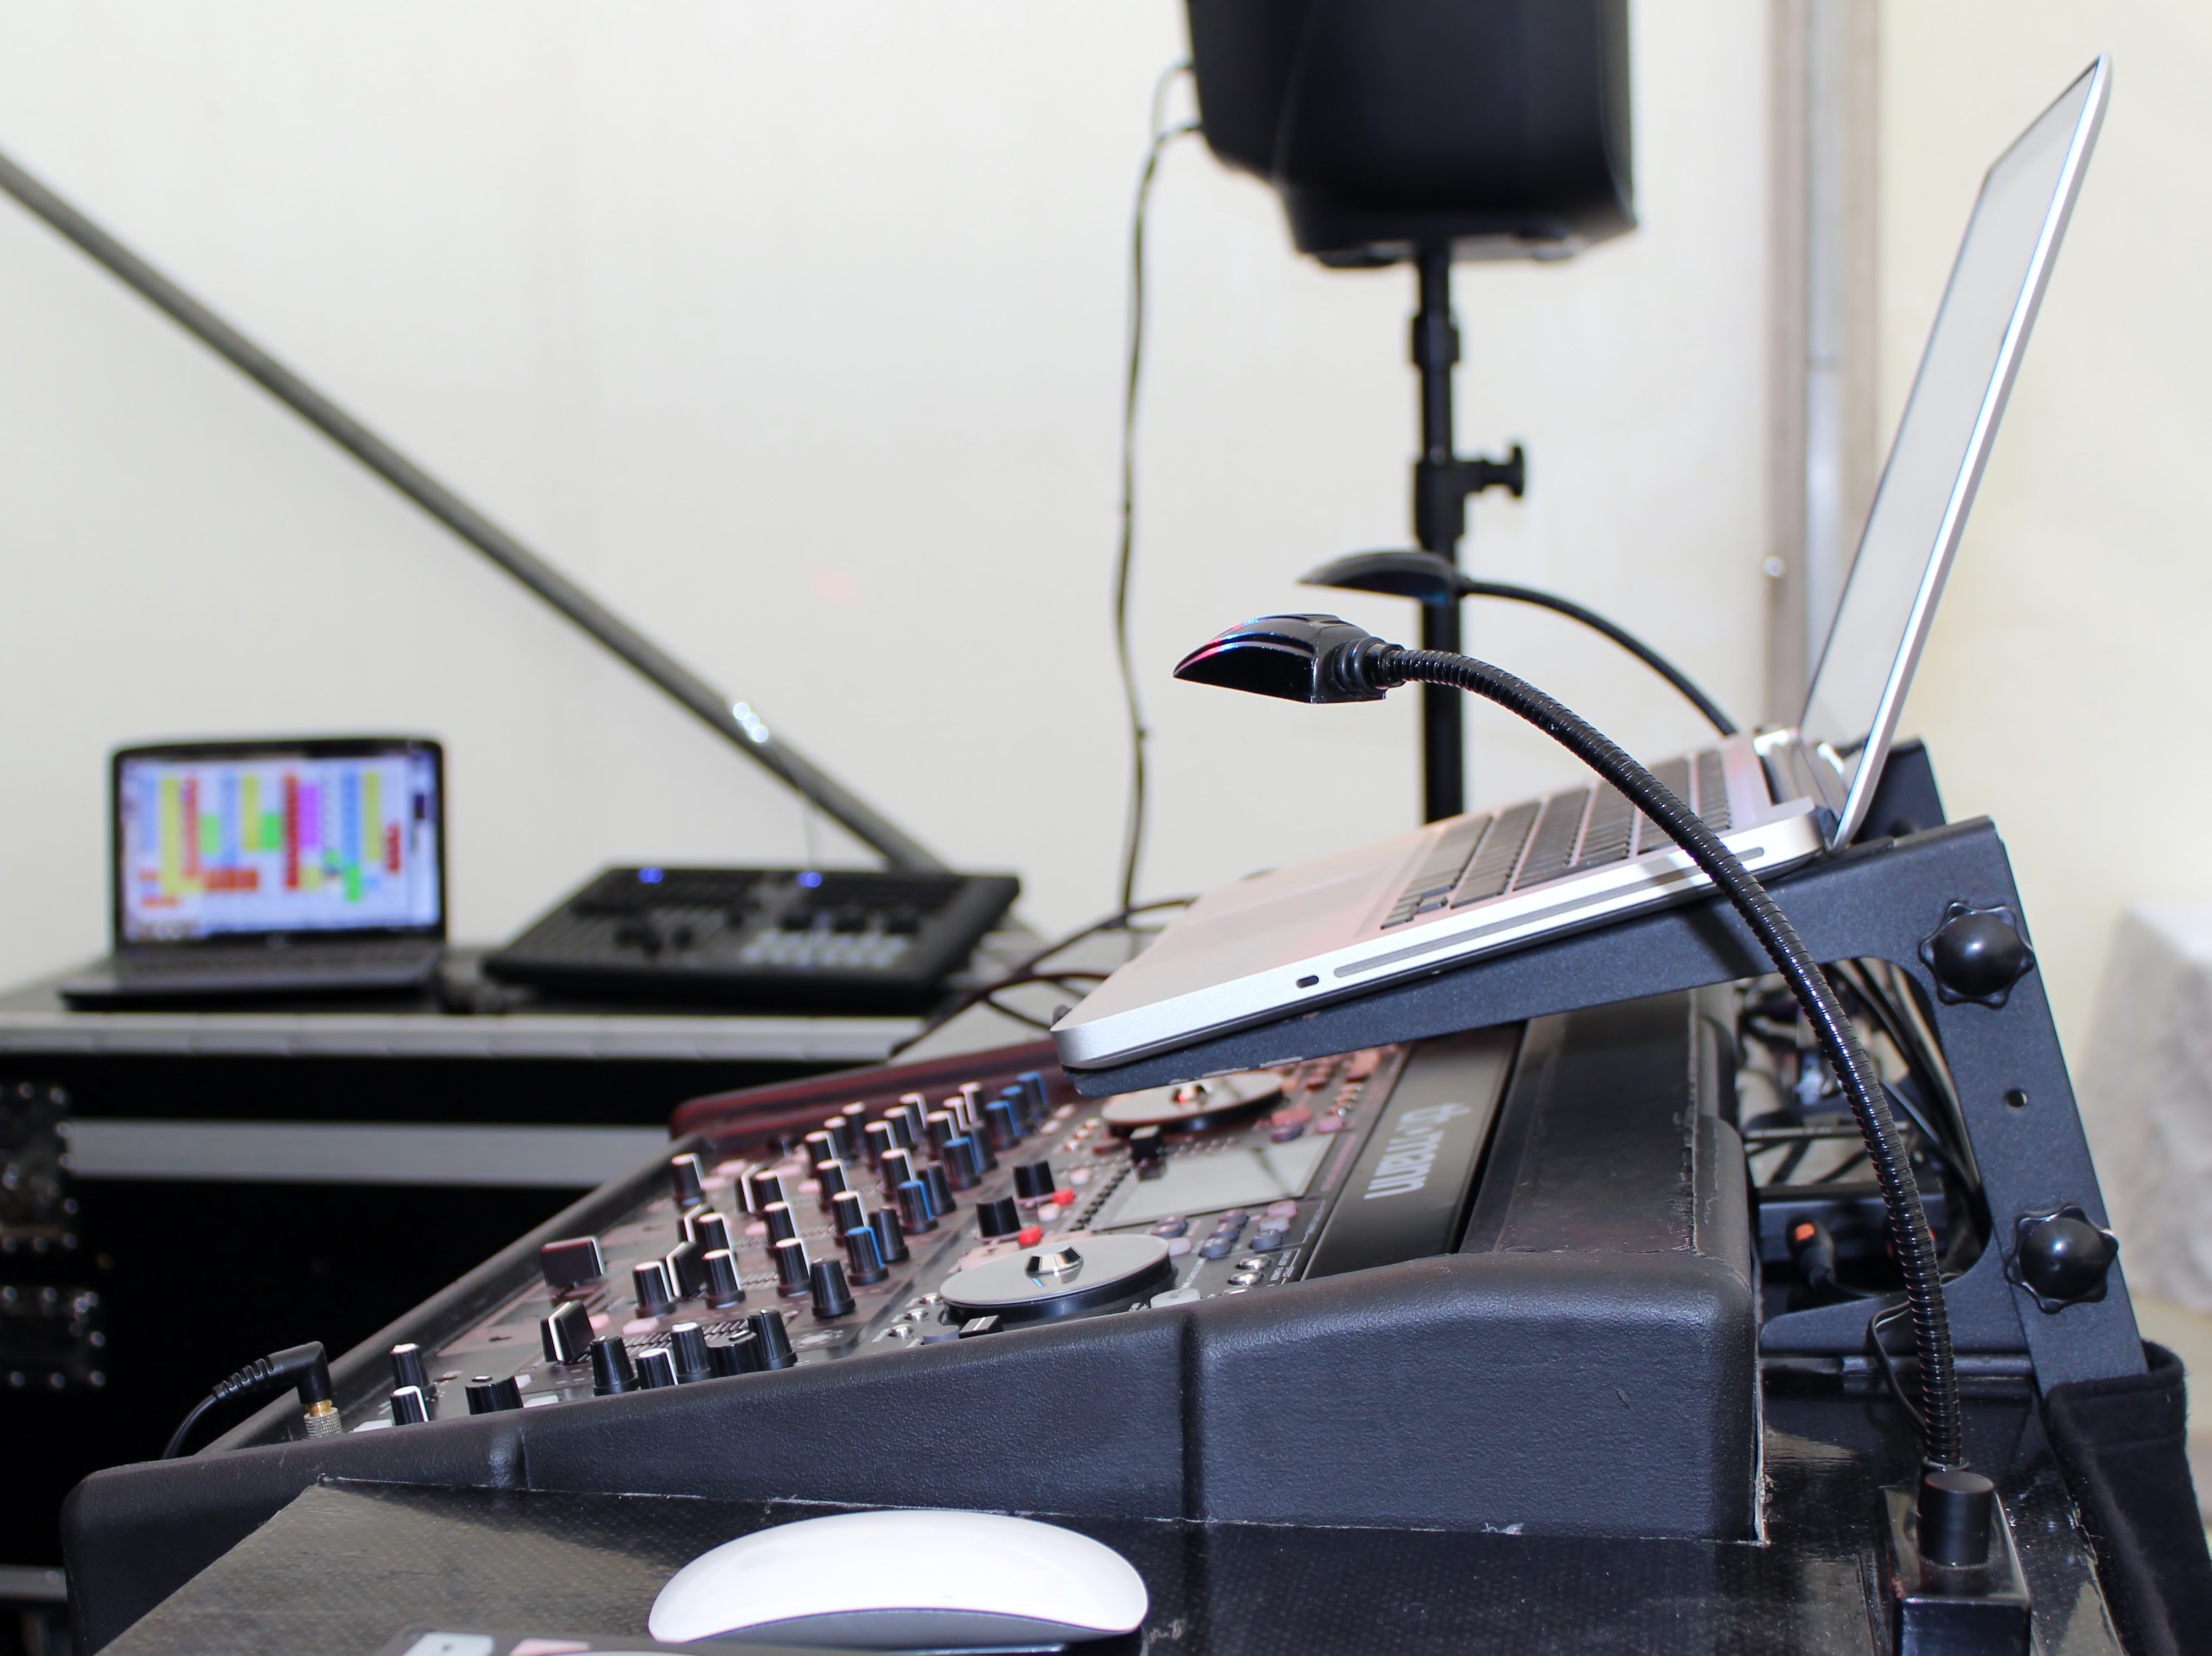
music, technology, aircraft, celebration, dance, vehicle, machine, helicopter, dj, celebrate, fun, electronics, party, mixer, mood, speakers, disco, nightclub, hang up, pop music, dance bar, electronic instrument